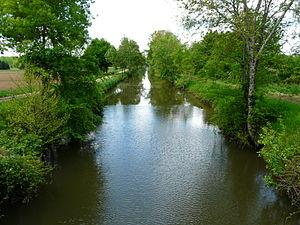
Le canal de la Filolie, Saint-Laurent-des-Hommes, Dordogne, France
La liste des cours d'eau de la Dordogne présente les principaux cours d'eau, notamment tous ceux de longueur supérieure à 10 km, traversant pour tout ou partie le territoire du département français de la Dordogne, dans la région Nouvelle-Aquitaine.
Saint-Laurent-des-Hommes est une commune française située dans le département de la Dordogne, en région Nouvelle-Aquitaine.